Ágota Kristóf

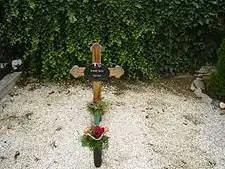
Ágota Kristóf grave

Kristóf's first steps as a writer were in the realm of poetry and theater ("John et Joe, Un rat qui passe"), aspects of her writing that did not have as great an impact as her prose. In 1986 Kristóf's first novel, "The Notebook", appeared. It was the beginning of The Notebook Trilogy. The sequel titled "The Proof" came two years later. The third part was published in 1991 under the title "The Third Lie". The most important themes of this trilogy are war and destruction, love and loneliness, promiscuousness, desperation, and attention-seeking sexual encounters, desire and loss, and the dichotomies truth and fiction.